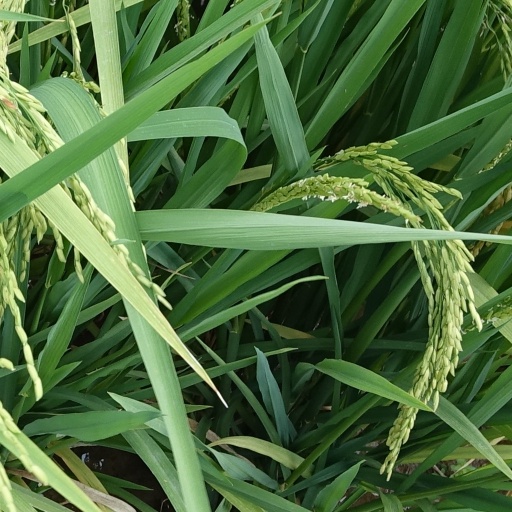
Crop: rice